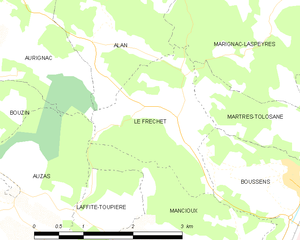
Le Fréchet est une commune française située dans le département de la Haute-Garonne, en région Occitanie.